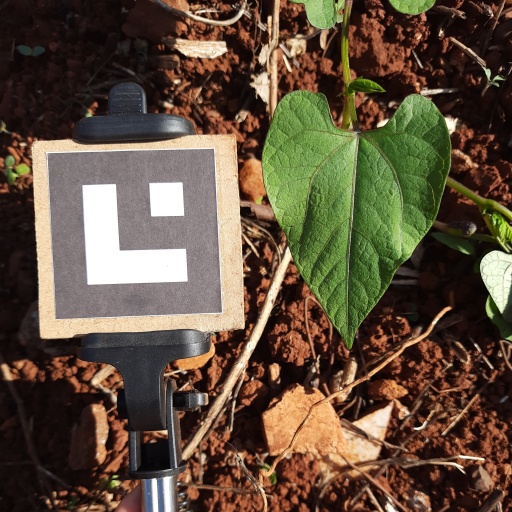
Observations: wavy surface, no eating holes, under sunlight